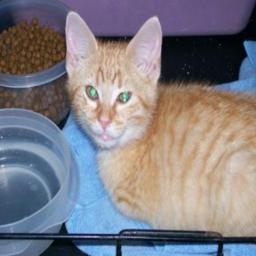
Animal: cats